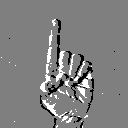
ASL letter: d